BT Group

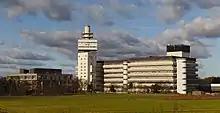
The Adastral Park campus at Martlesham Heath in Suffolk, the principal site of BT Research

In 1969 the GPO, a government department, became the Post Office, a nationalised industry separate from government. Post Office Telecommunications was set up as a division of the Post Office, in October 1969. The Post Office Act 1969 was passed to provide for greater efficiency in post and telephone services; rather than run a range of services, each organisation would be able to focus on their respective service, with dedicated management. By law, the Post Office retained the exclusive right to operate the UK national telecom network, (although since 1914 had licensed Hull City Council to operate its own local telephone network, Kingston Communications).